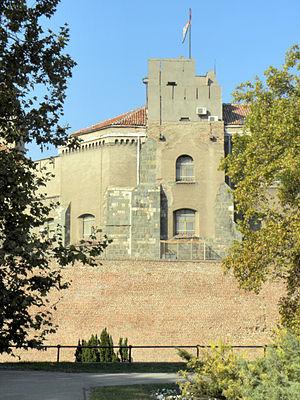
La forteresse de Belgrade est située dans le parc de Kalemegdan à Belgrade, la capitale de la Serbie. En raison de son importance, elle figure sur la liste des monuments culturels d'importance exceptionnelle de la République de Serbie et sur la liste des biens culturels de la Ville de Belgrade.